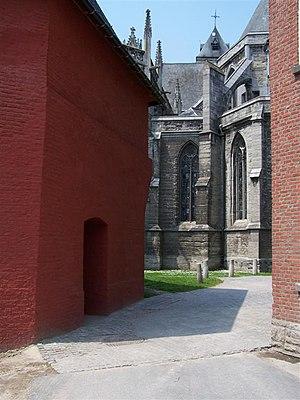
Cette page regroupe l'ensemble des monuments classés de la ville de Courtrai.